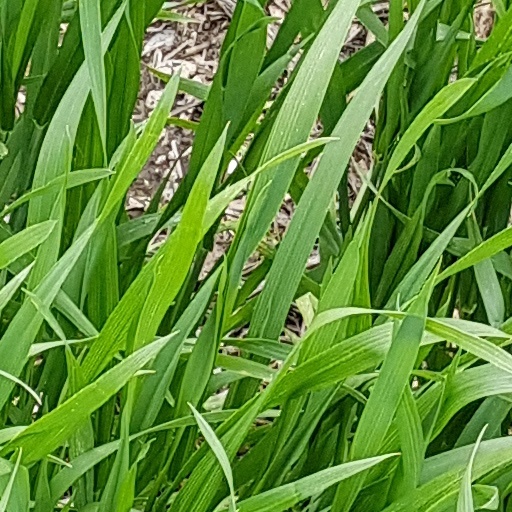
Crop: wheat